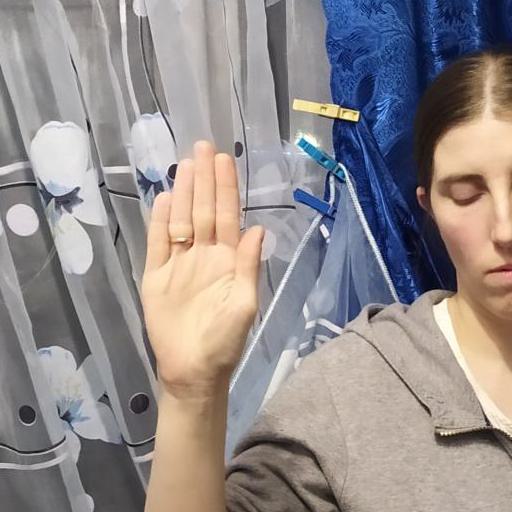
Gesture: stop